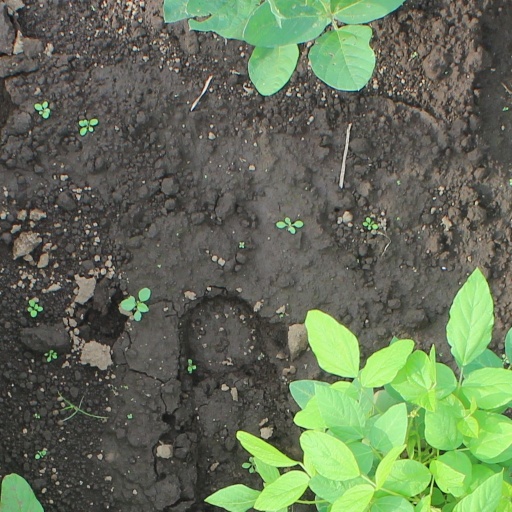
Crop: soybean